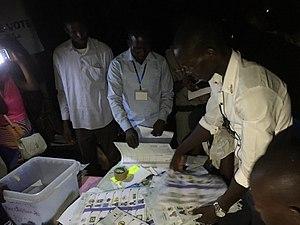
Session de dépouillement dans un bureau de vote à Boutal Bagar, un quartier périphérique de N'Djamena où des centaines de gens en colère n'ont pu voter par manque de bulletins de vote, 10 avril 2016, Tchad.
L'élection présidentielle tchadienne de 2016 se déroule le 10 avril 2016.